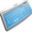
Label: keyboard